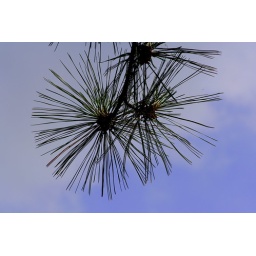
pine in the sky